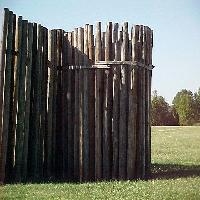
Weather: sun or clear